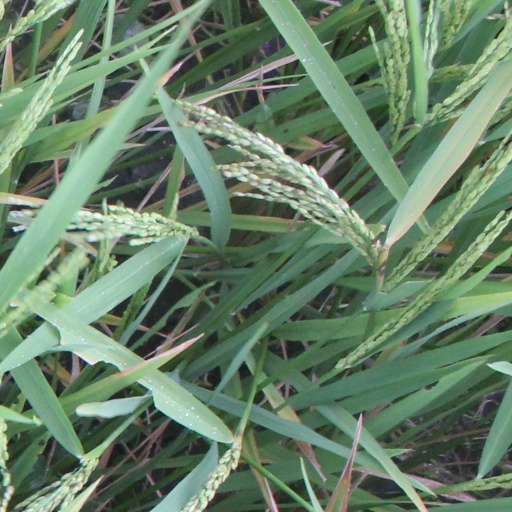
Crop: rice